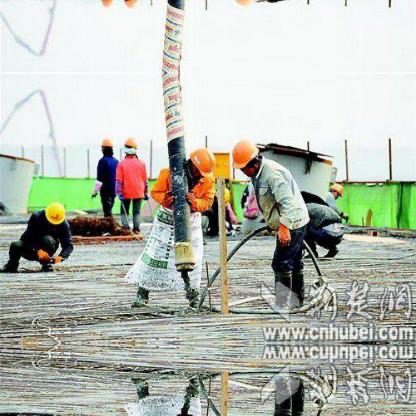
Objects in the image:
label: helmet
label: helmet
label: helmet
label: helmet
label: helmet
label: helmet
label: helmet
label: helmet
label: helmet